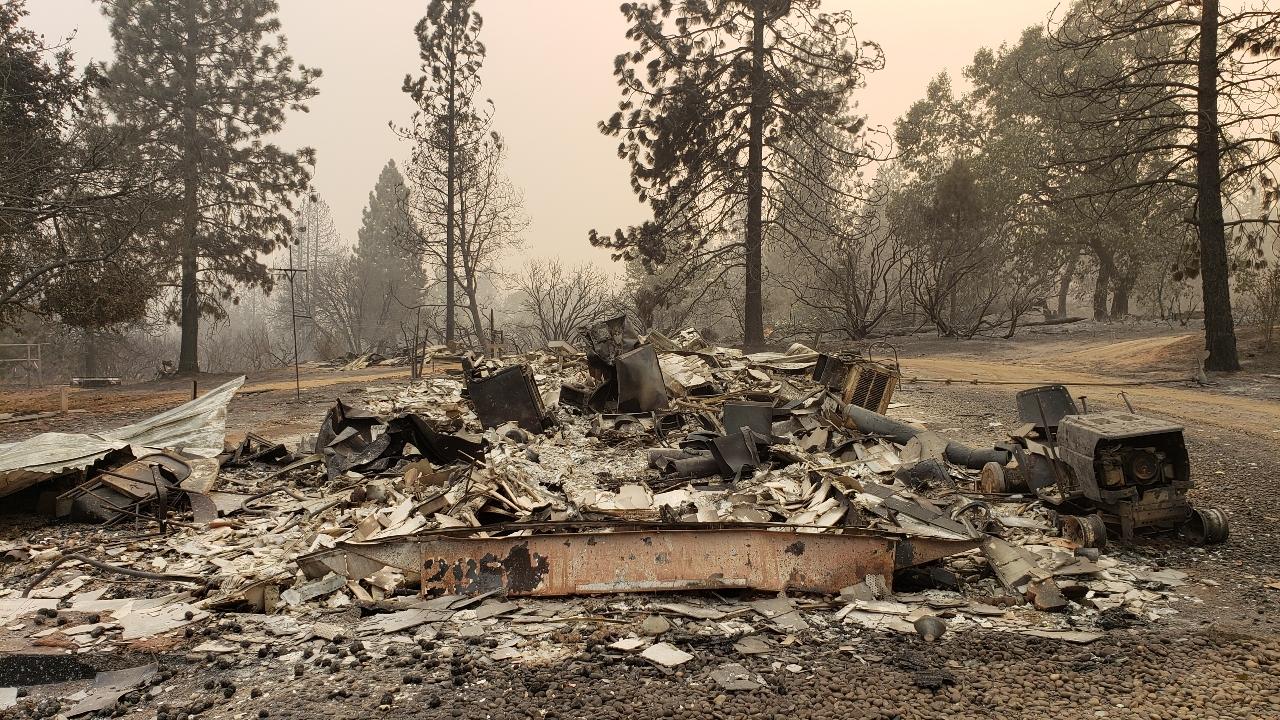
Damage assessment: destroyed